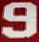
Number: 9